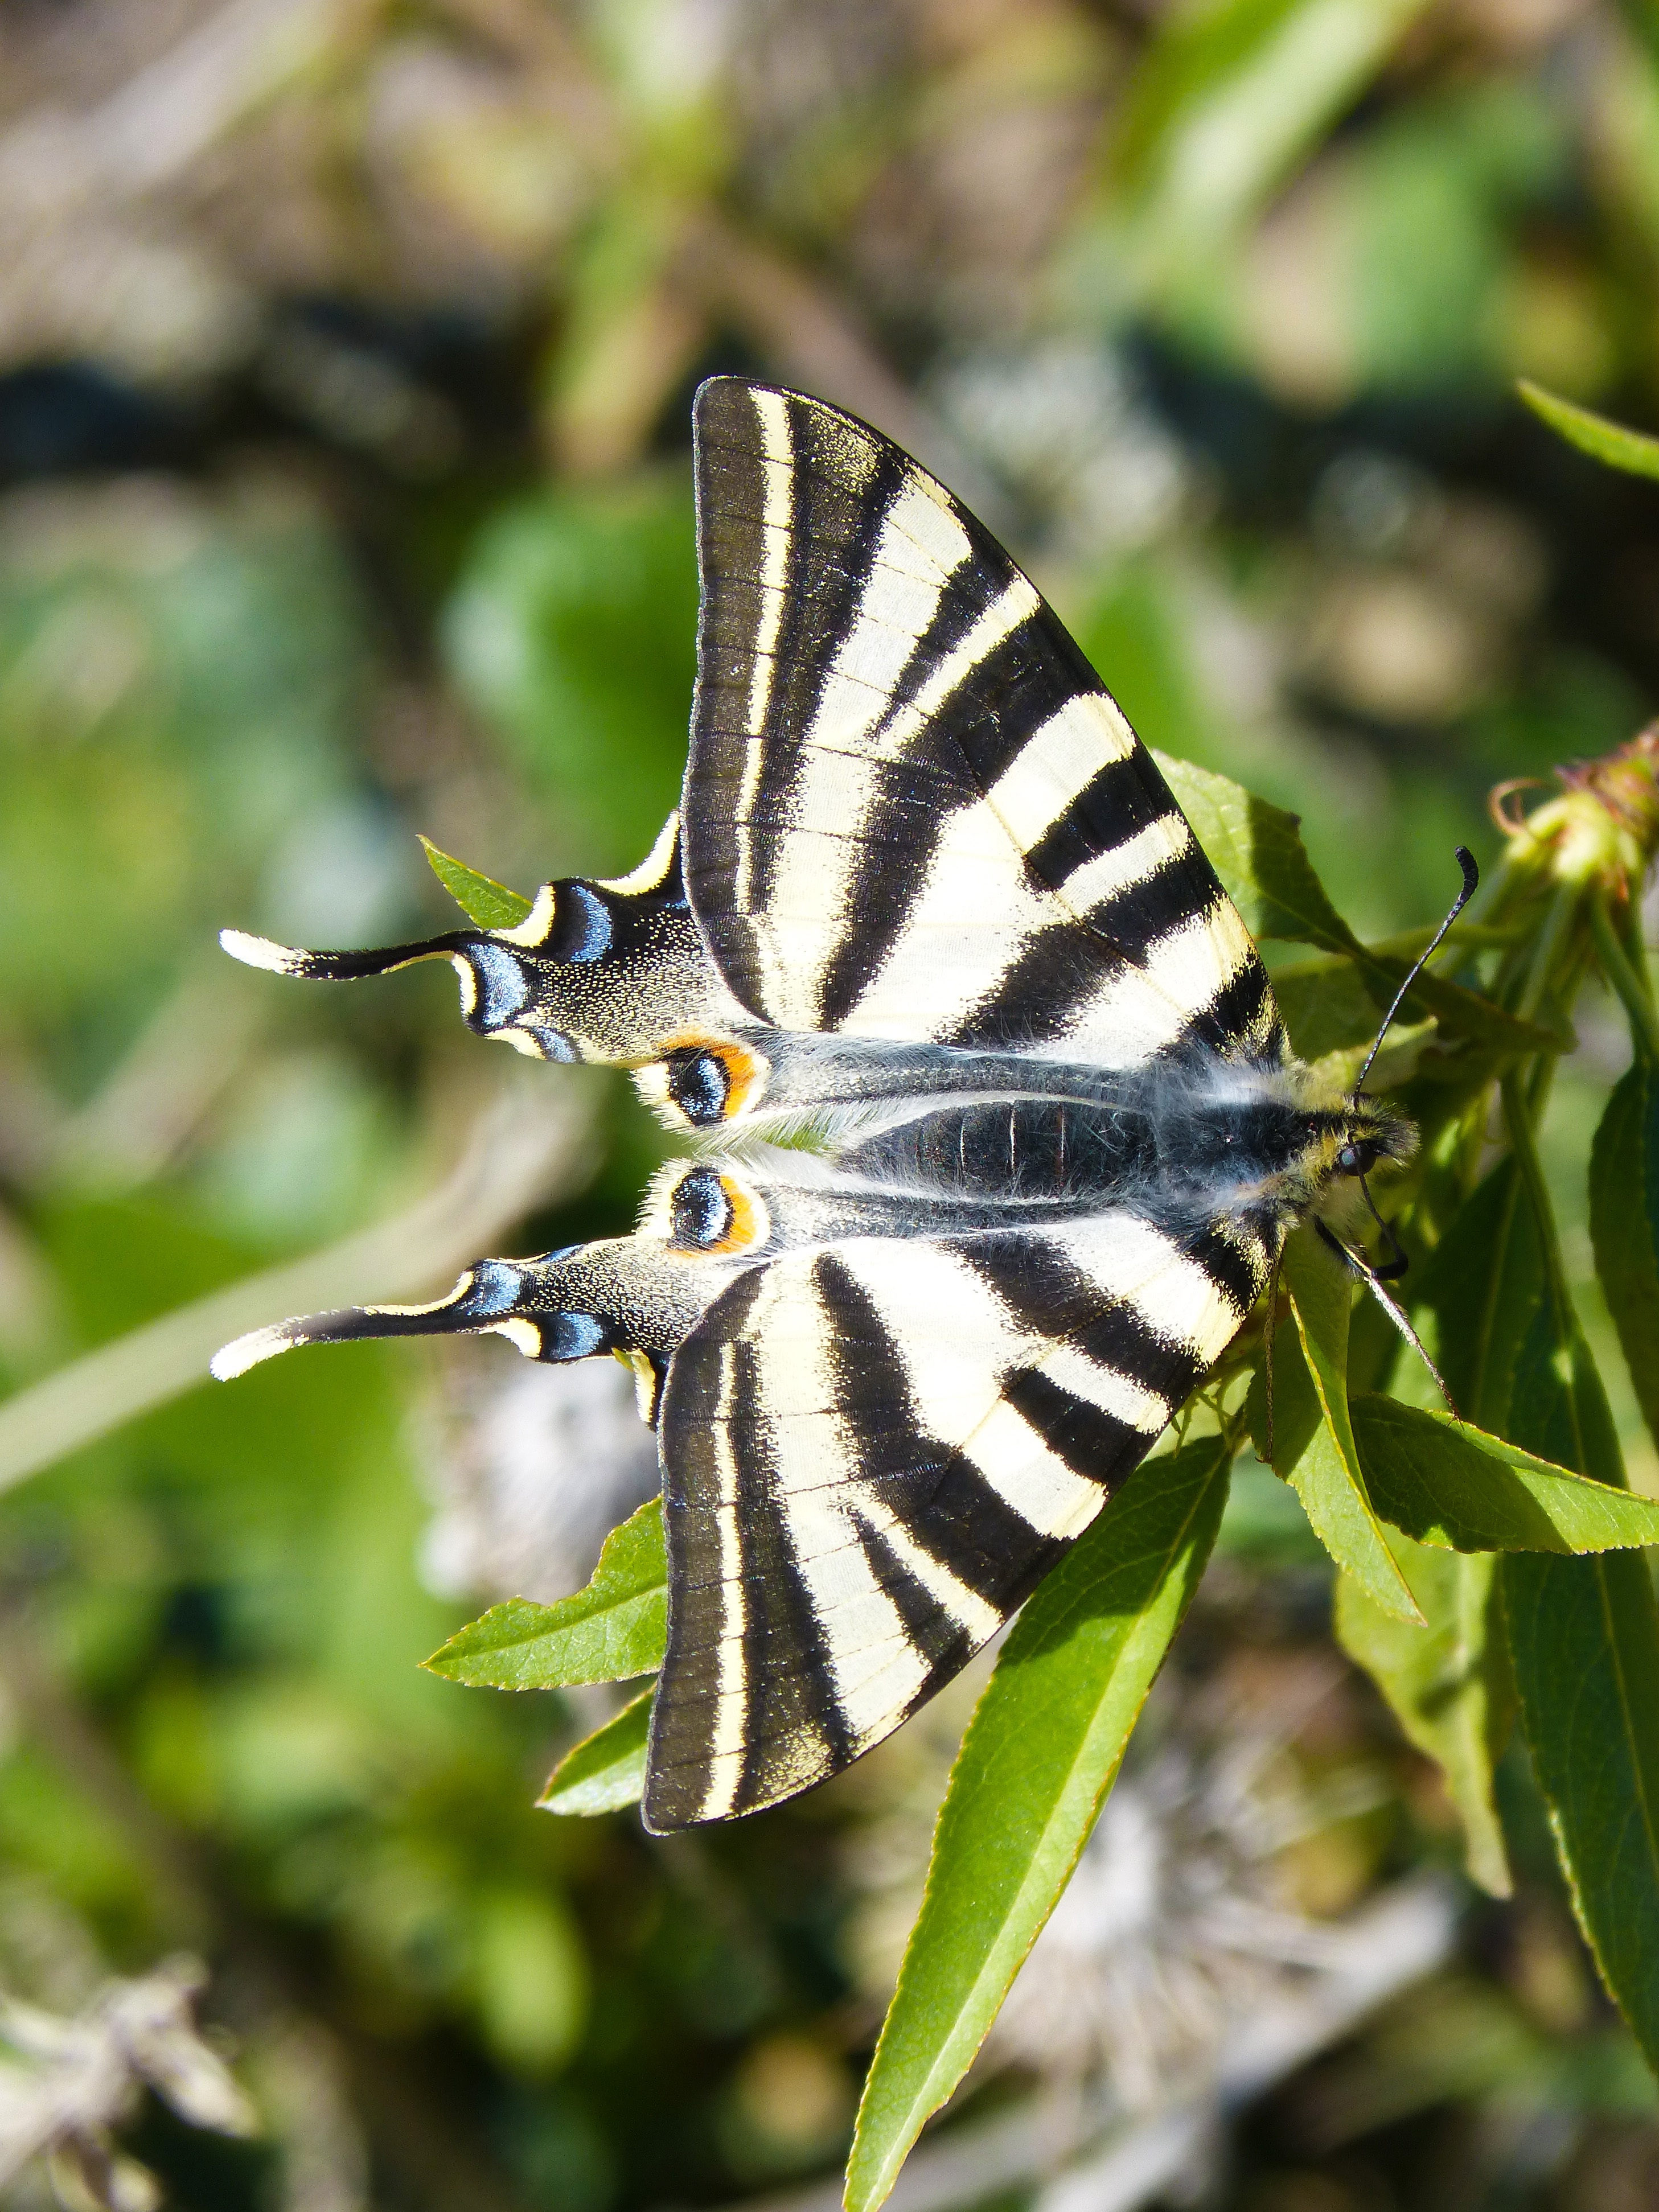
nature, wing, flower, wildlife, insect, botany, moth, butterfly, flora, fauna, invertebrate, close up, monarch butterfly, macro photography, arthropod, pollinator, scarce swallowtail, chupaleche, polidario, moths and butterflies, lycaenid